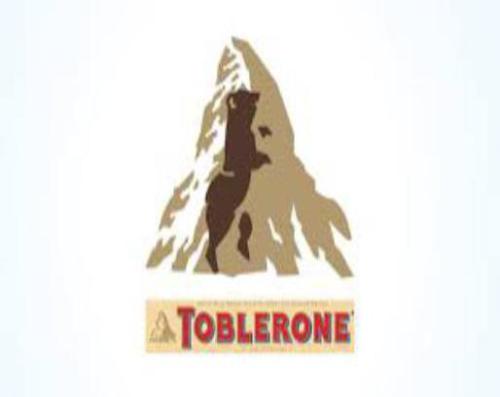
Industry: Food